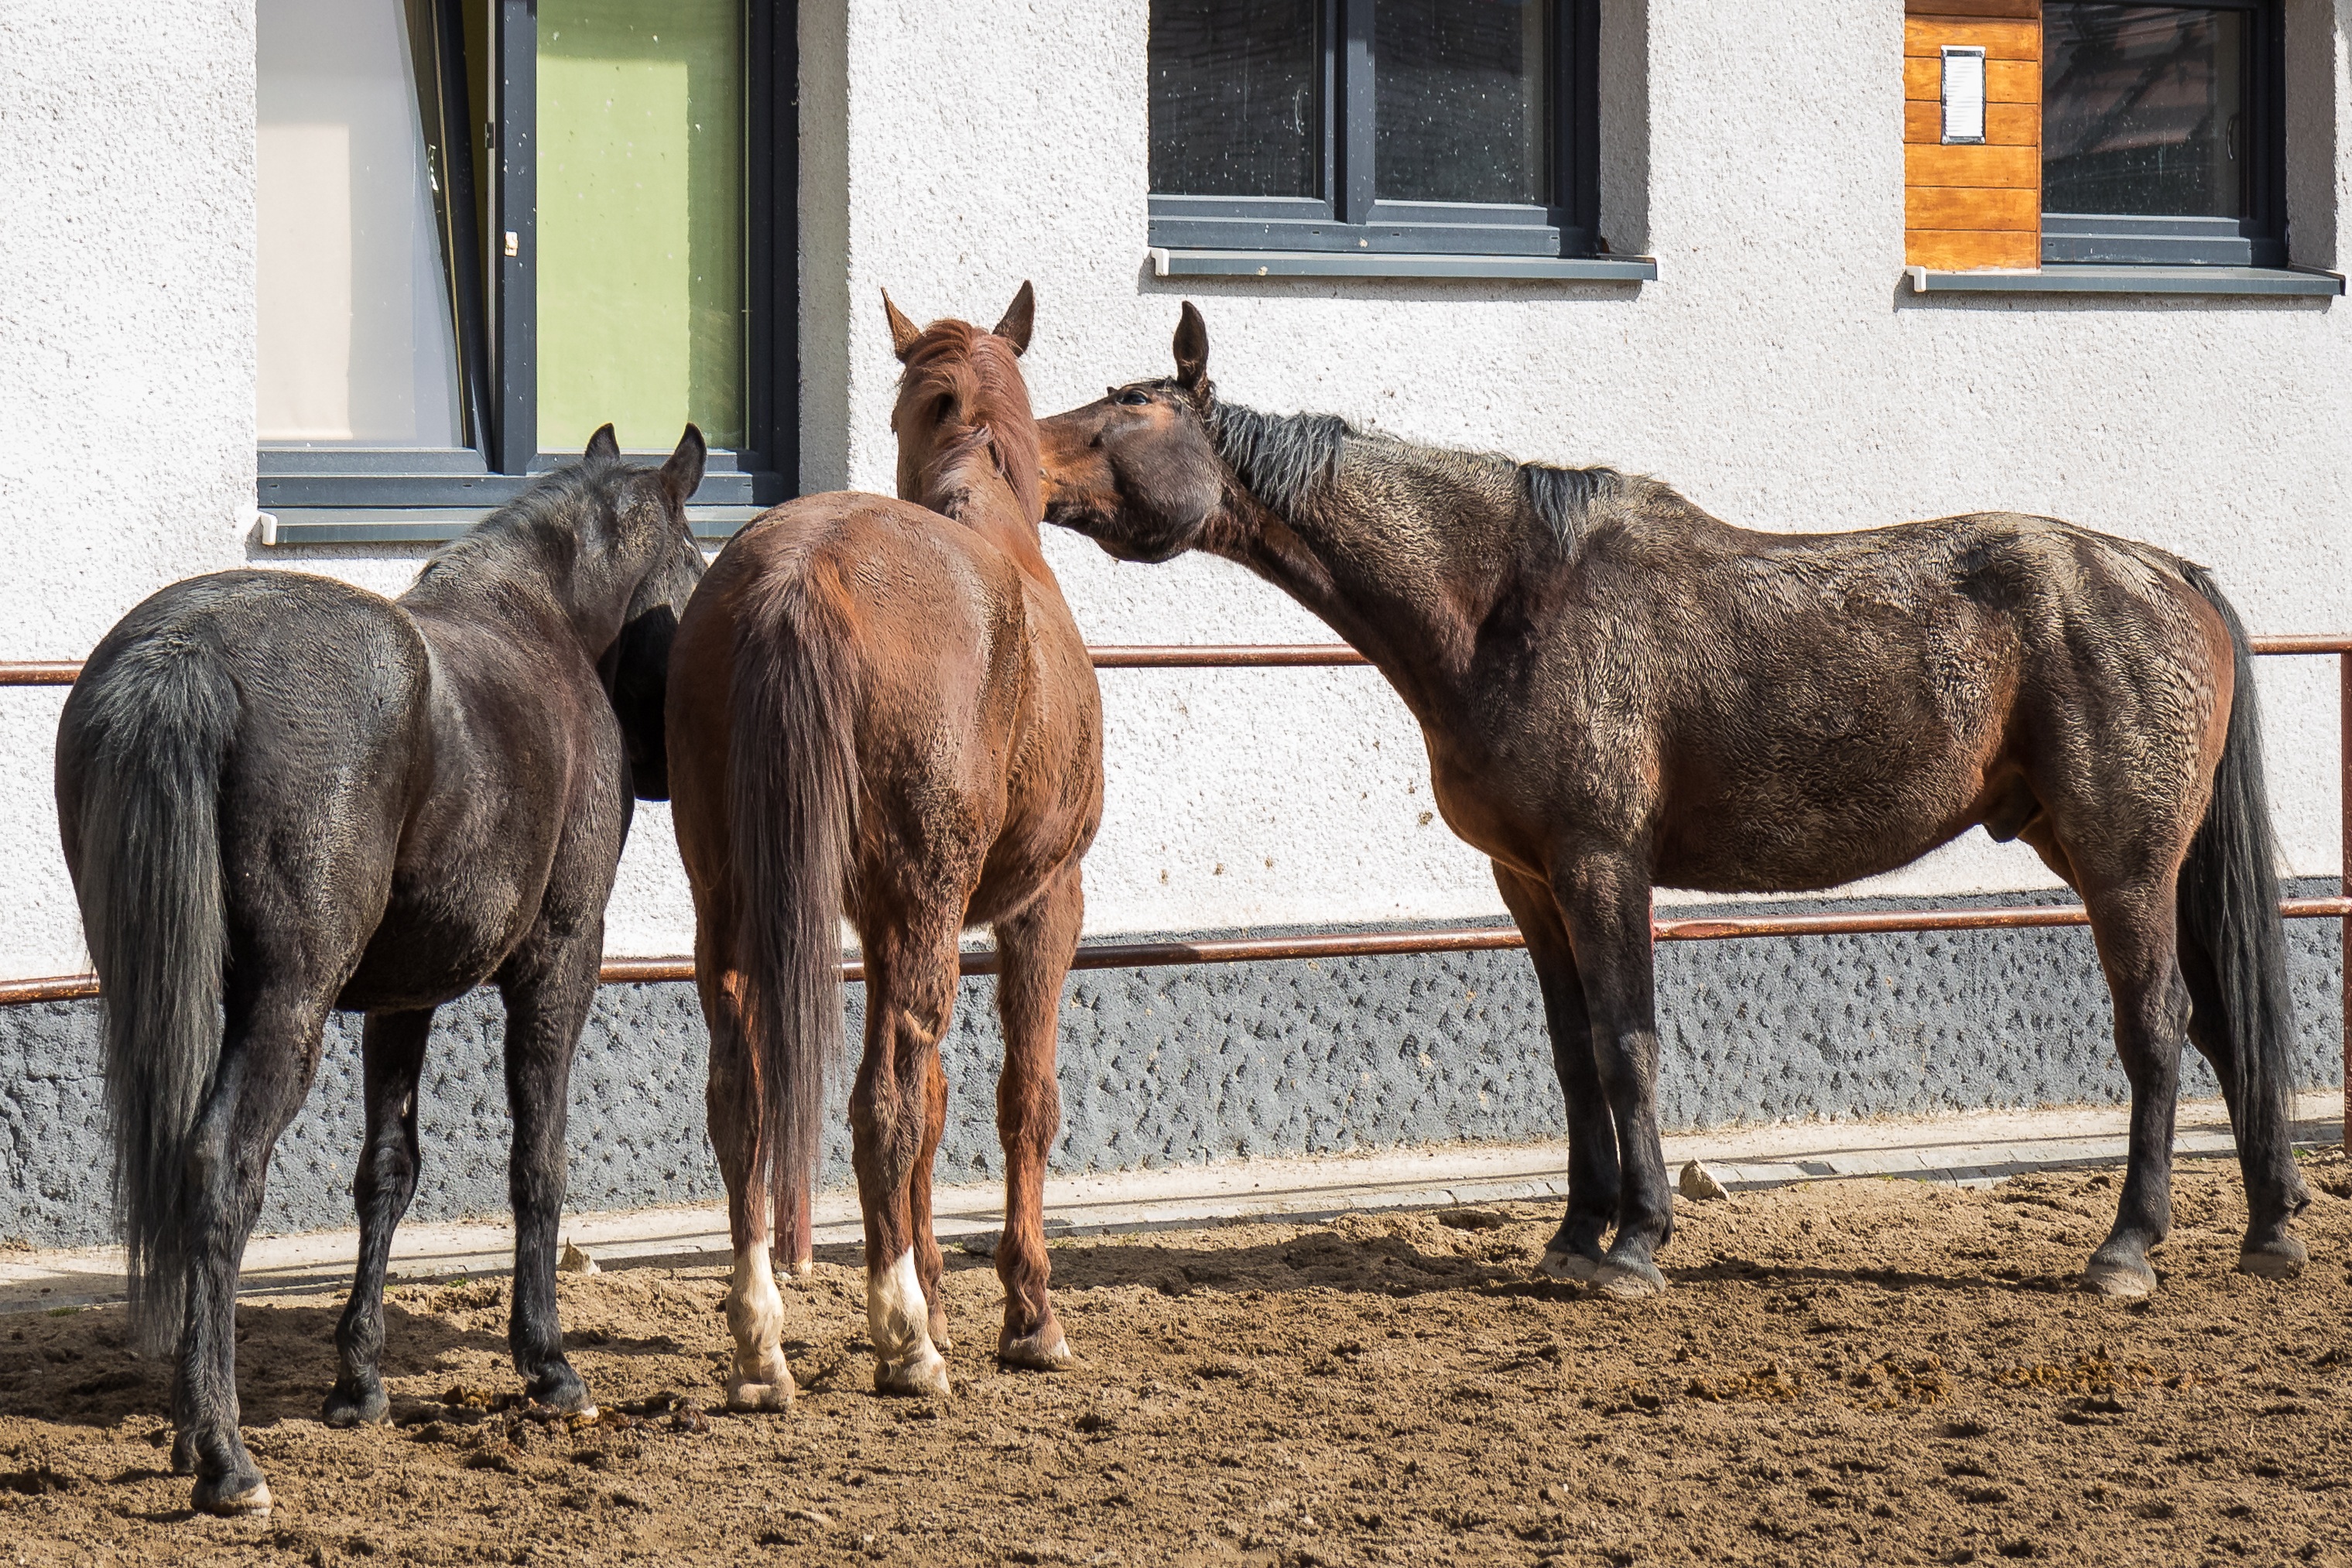
horse, brown, bay, mammal, stallion, riding, horses, pony, vertebrate, mare, colt, pack animal, the horse, brown horses, horse like mammal, mustang horse, the horse paddock